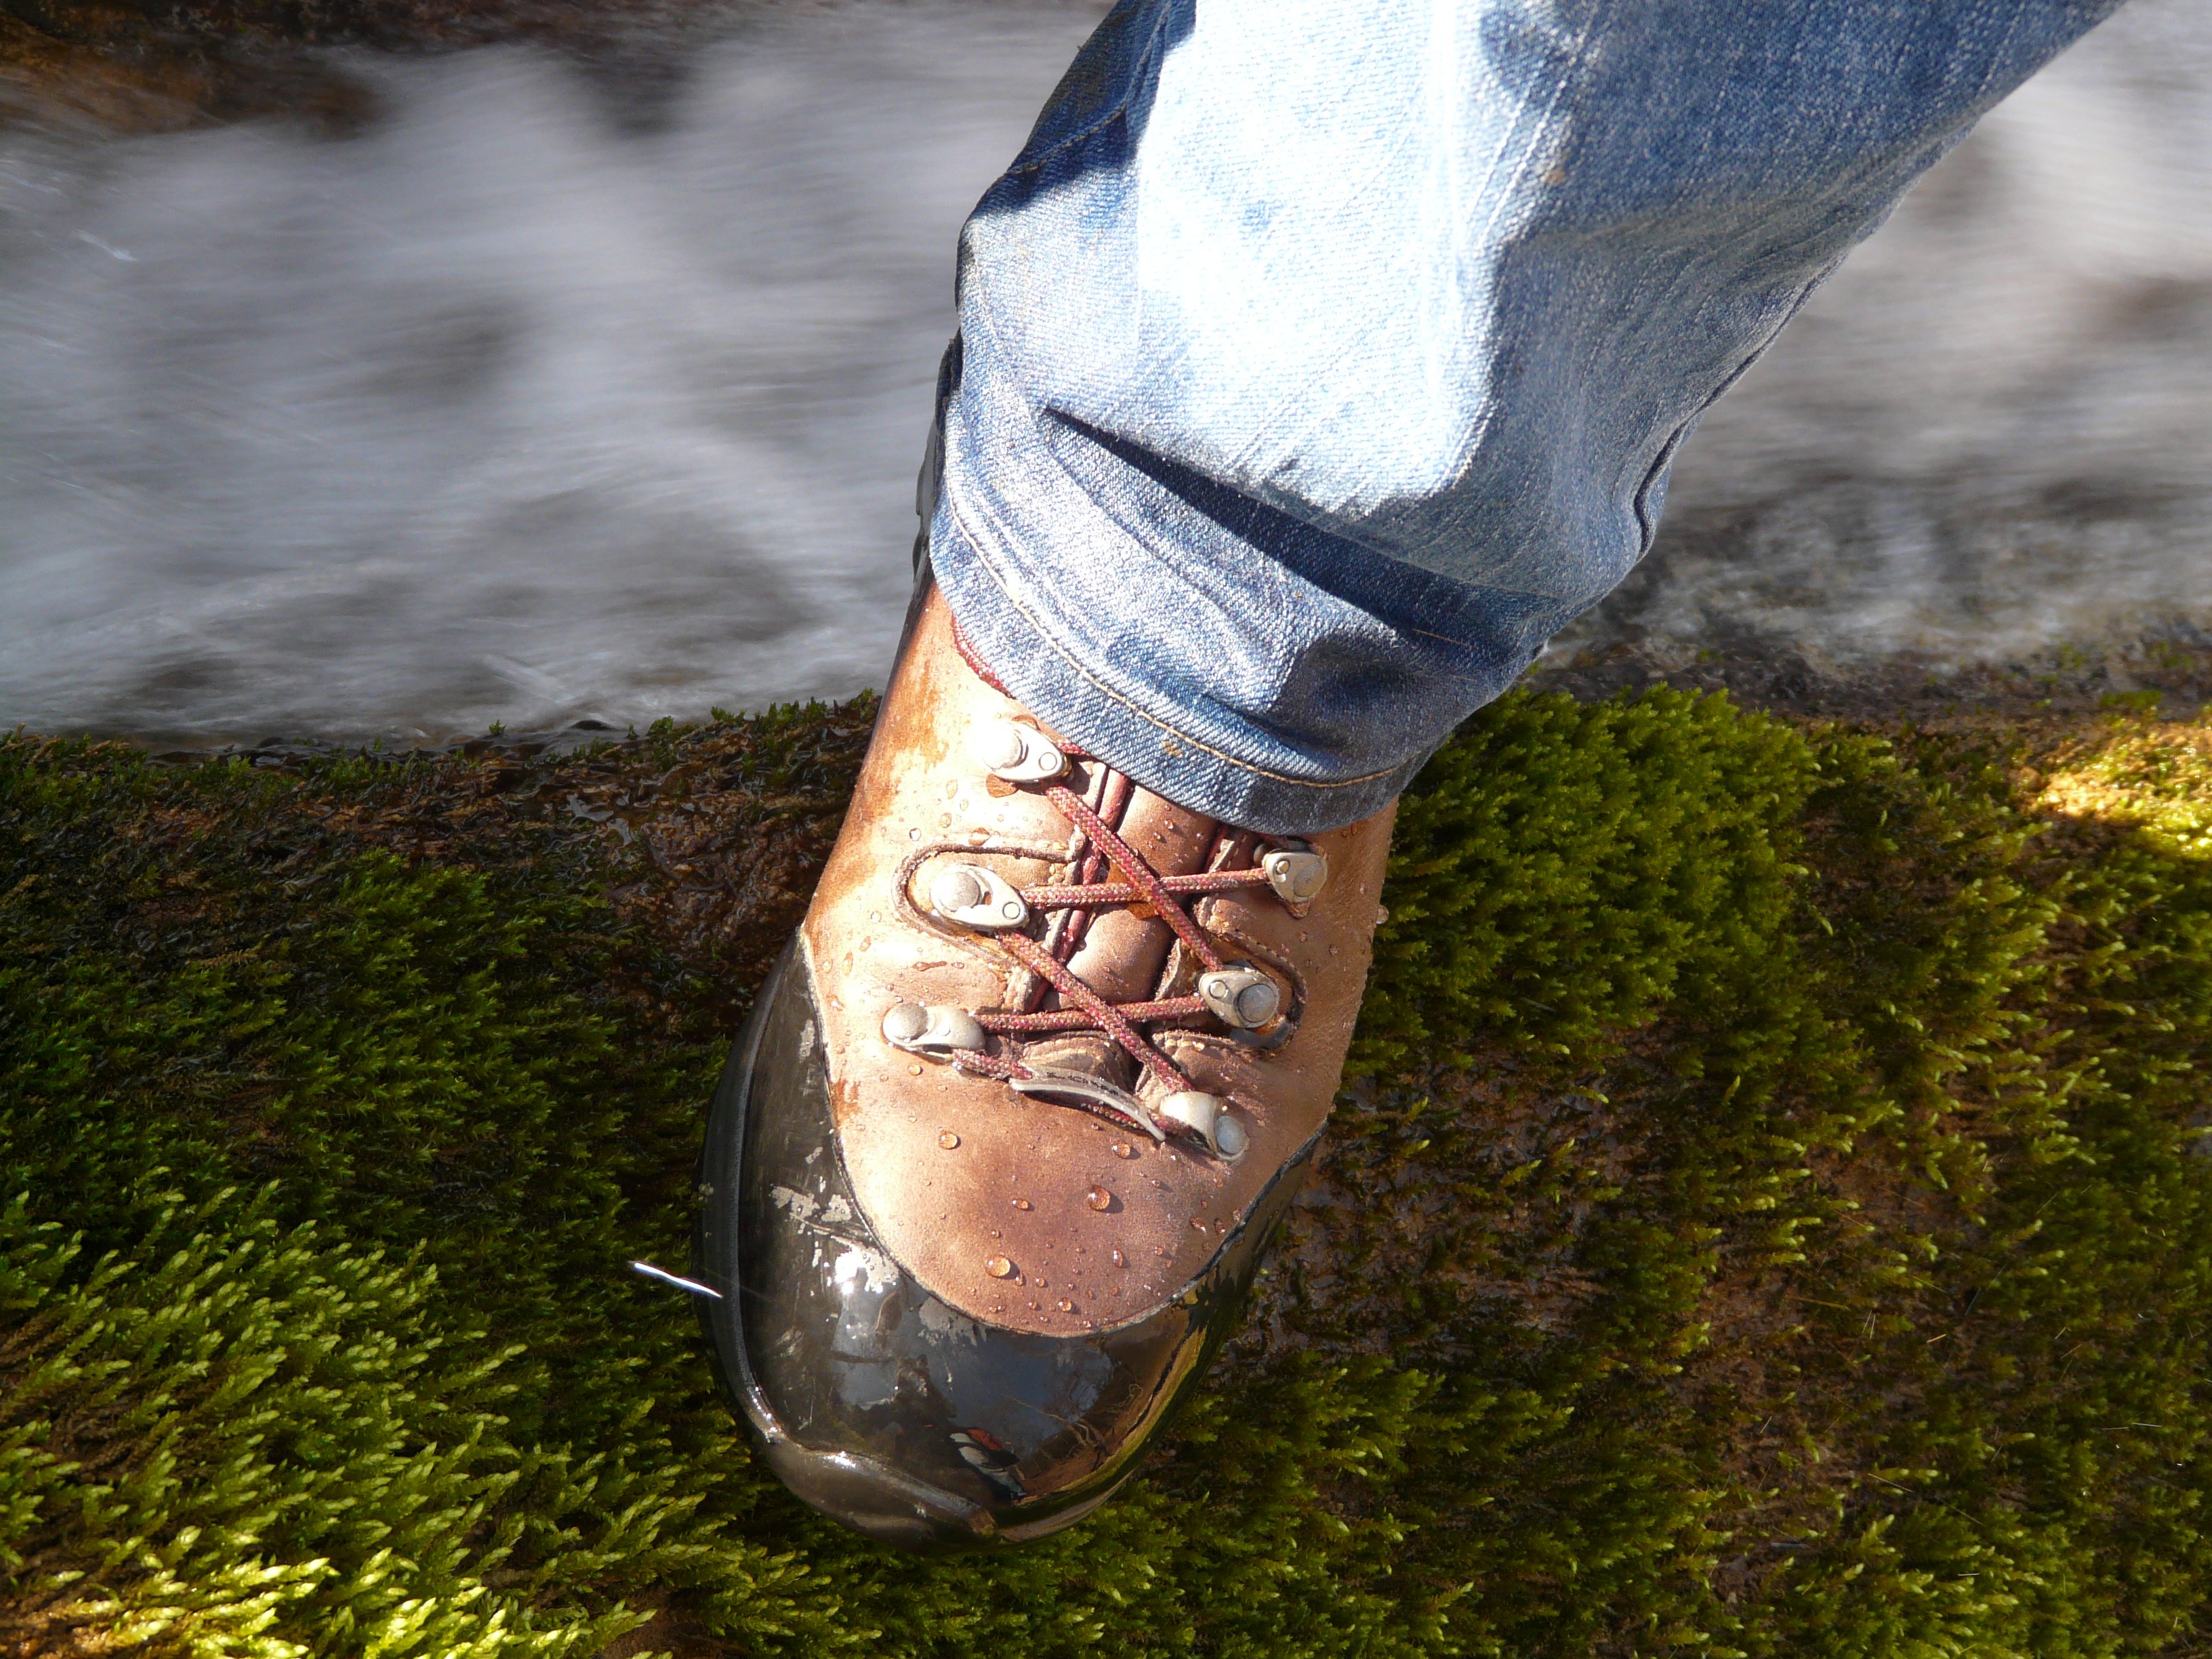
water, shoe, hiking, boot, leg, spring, hike, foot, arm, human body, hiking shoes, footwear, waterproof